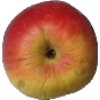
Label: red_yellow_apple